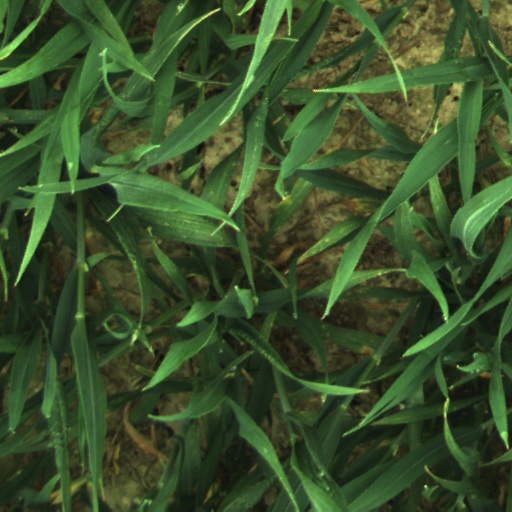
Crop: wheat